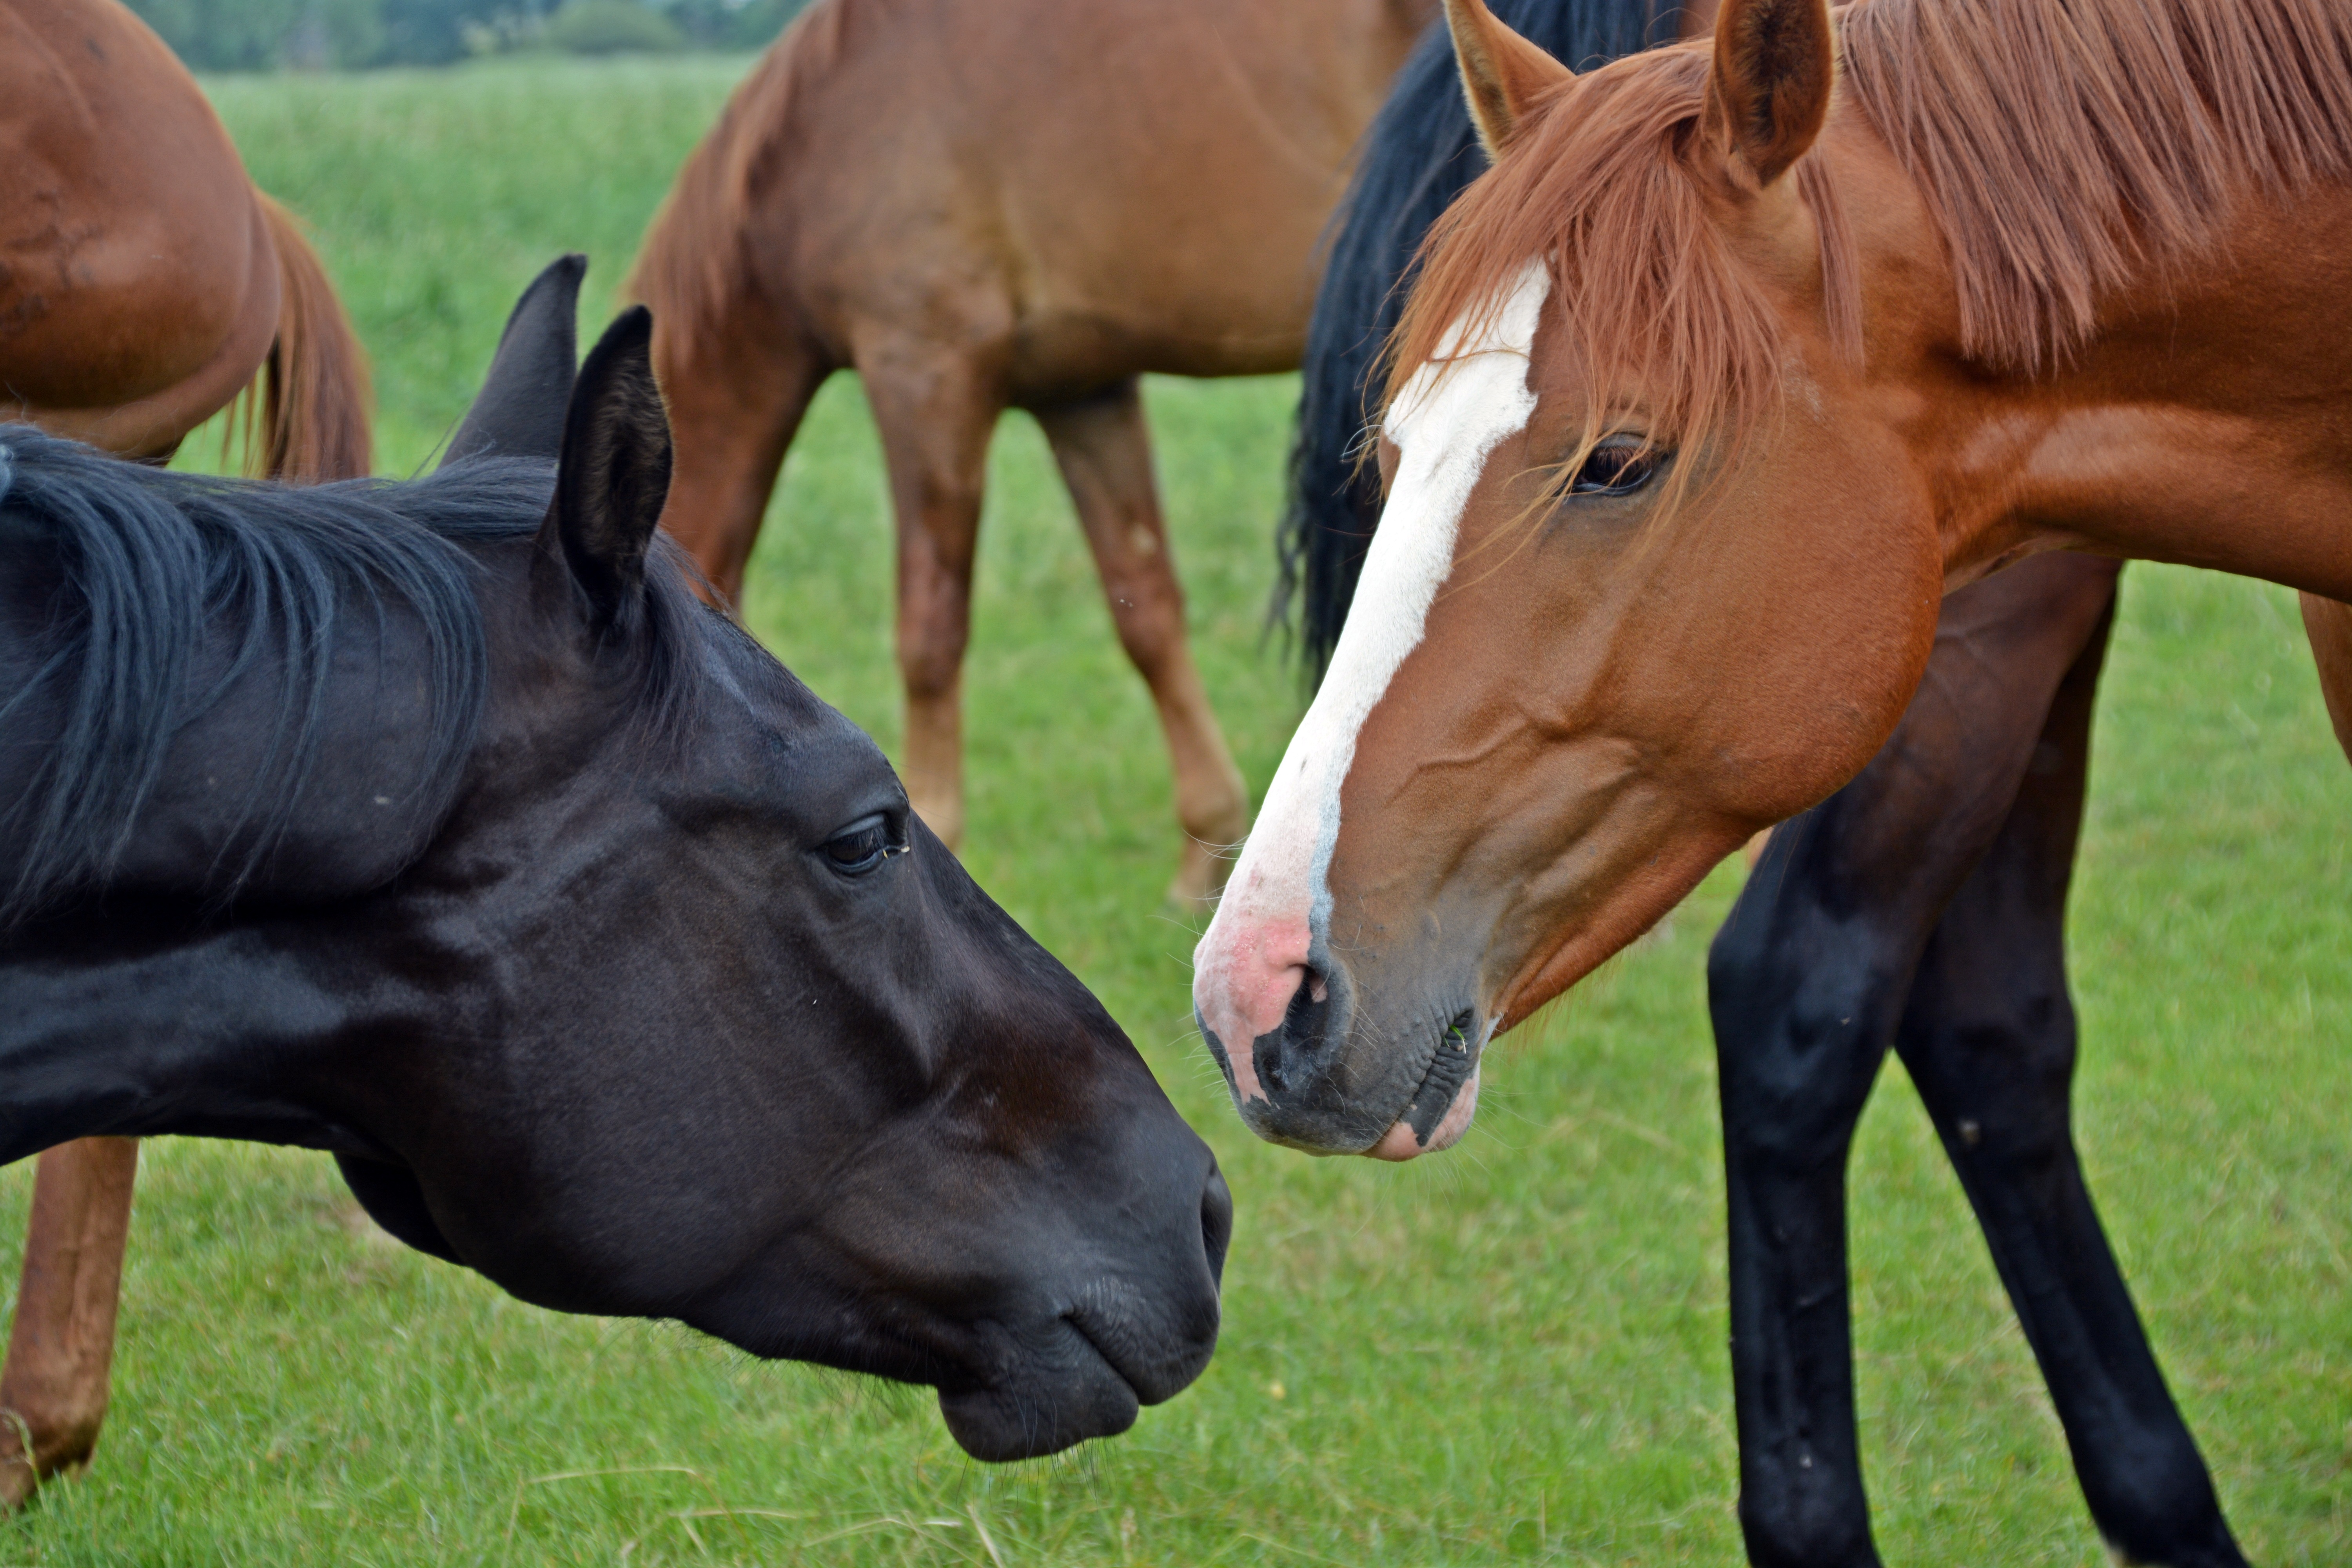
grass, pasture, grazing, horse, brown, rein, mammal, stallion, mane, bridle, horses, head, vertebrate, mare, foal, animal world, horse head, nostrils, animal portrait, colt, halter, pack animal, horse like mammal, mustang horse